Rosemary Askin

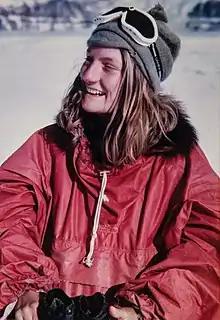
Askin in Skelton Névé, Antarctica (1970)

Rosemary Anne Askin (born 1949), also known as Rosemary Askin Cully, is a New Zealand geologist specialising in Antarctic palynology. She was a trailblazer for women in Antarctic science, becoming the first New Zealand woman to undertake her own research programme in Antarctica in 1970.